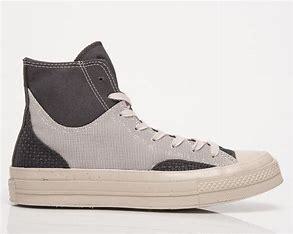
Brand: Converse
Model: Chuck Taylor All Star Canvas